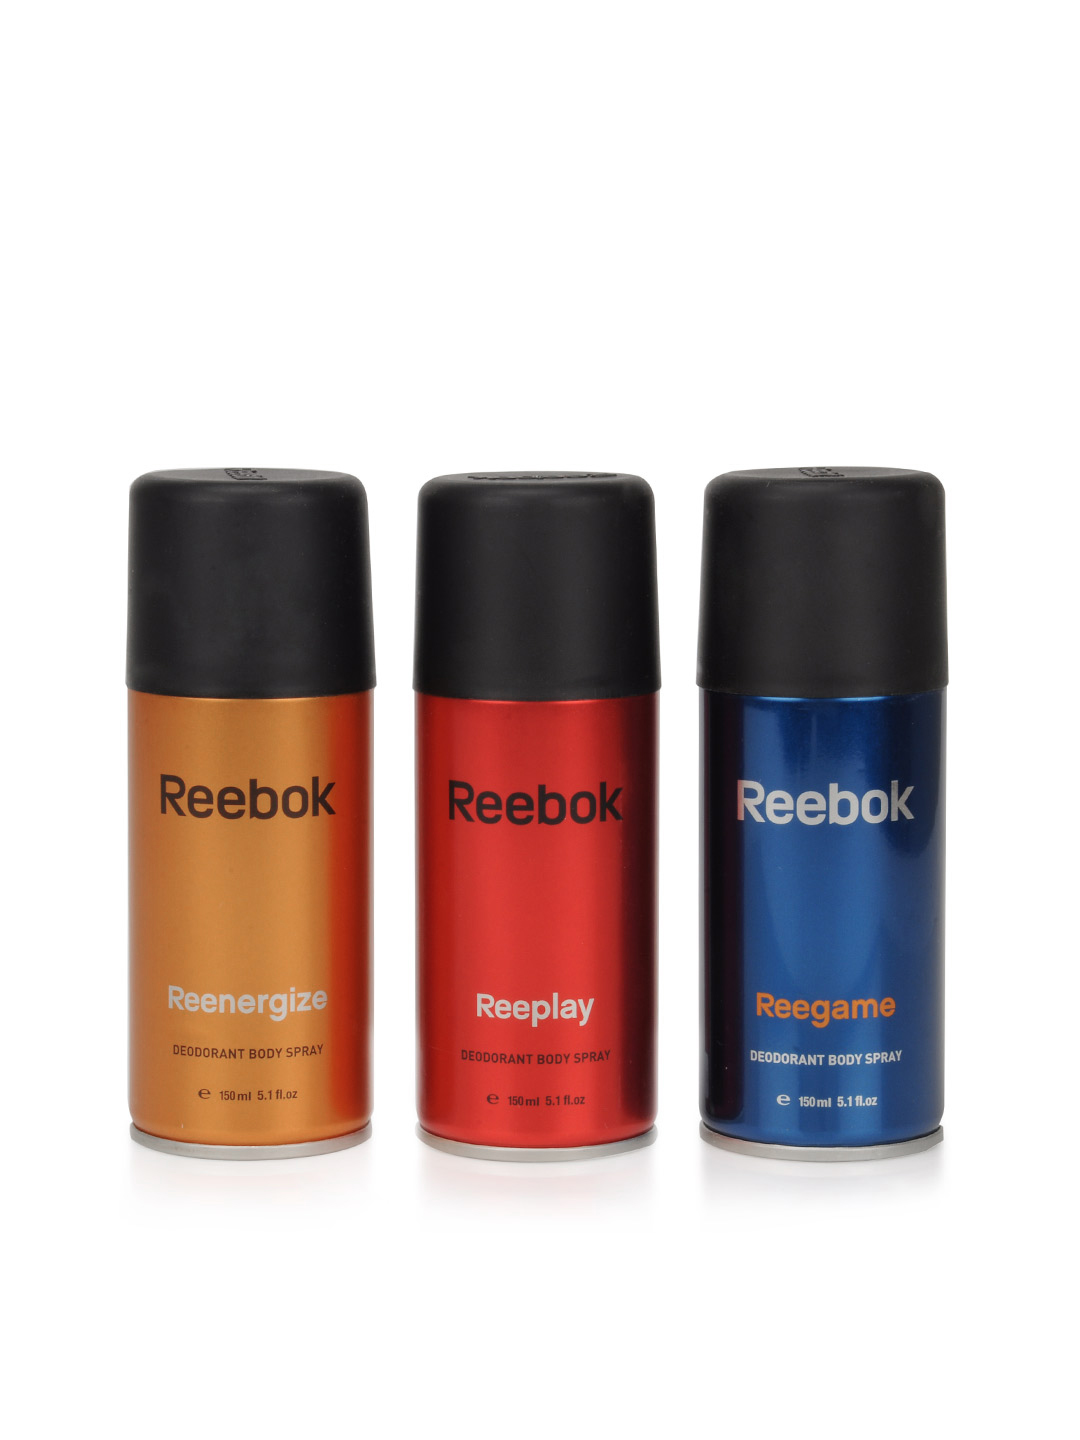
Reebok Men Pack of 3 Deos
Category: Personal Care / Fragrance / Deodorant
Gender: Men
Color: Blue
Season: Spring 2017
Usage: Casual